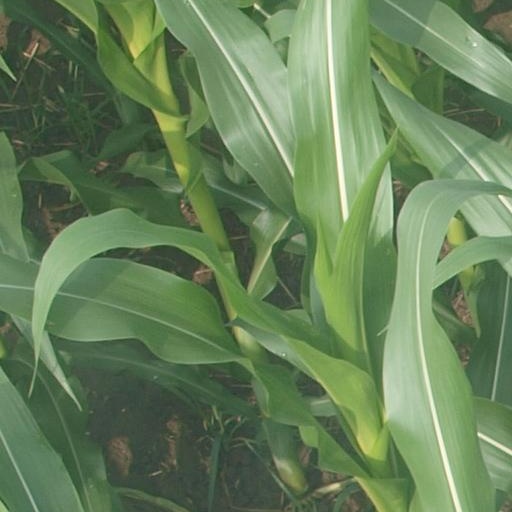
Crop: maize; corn